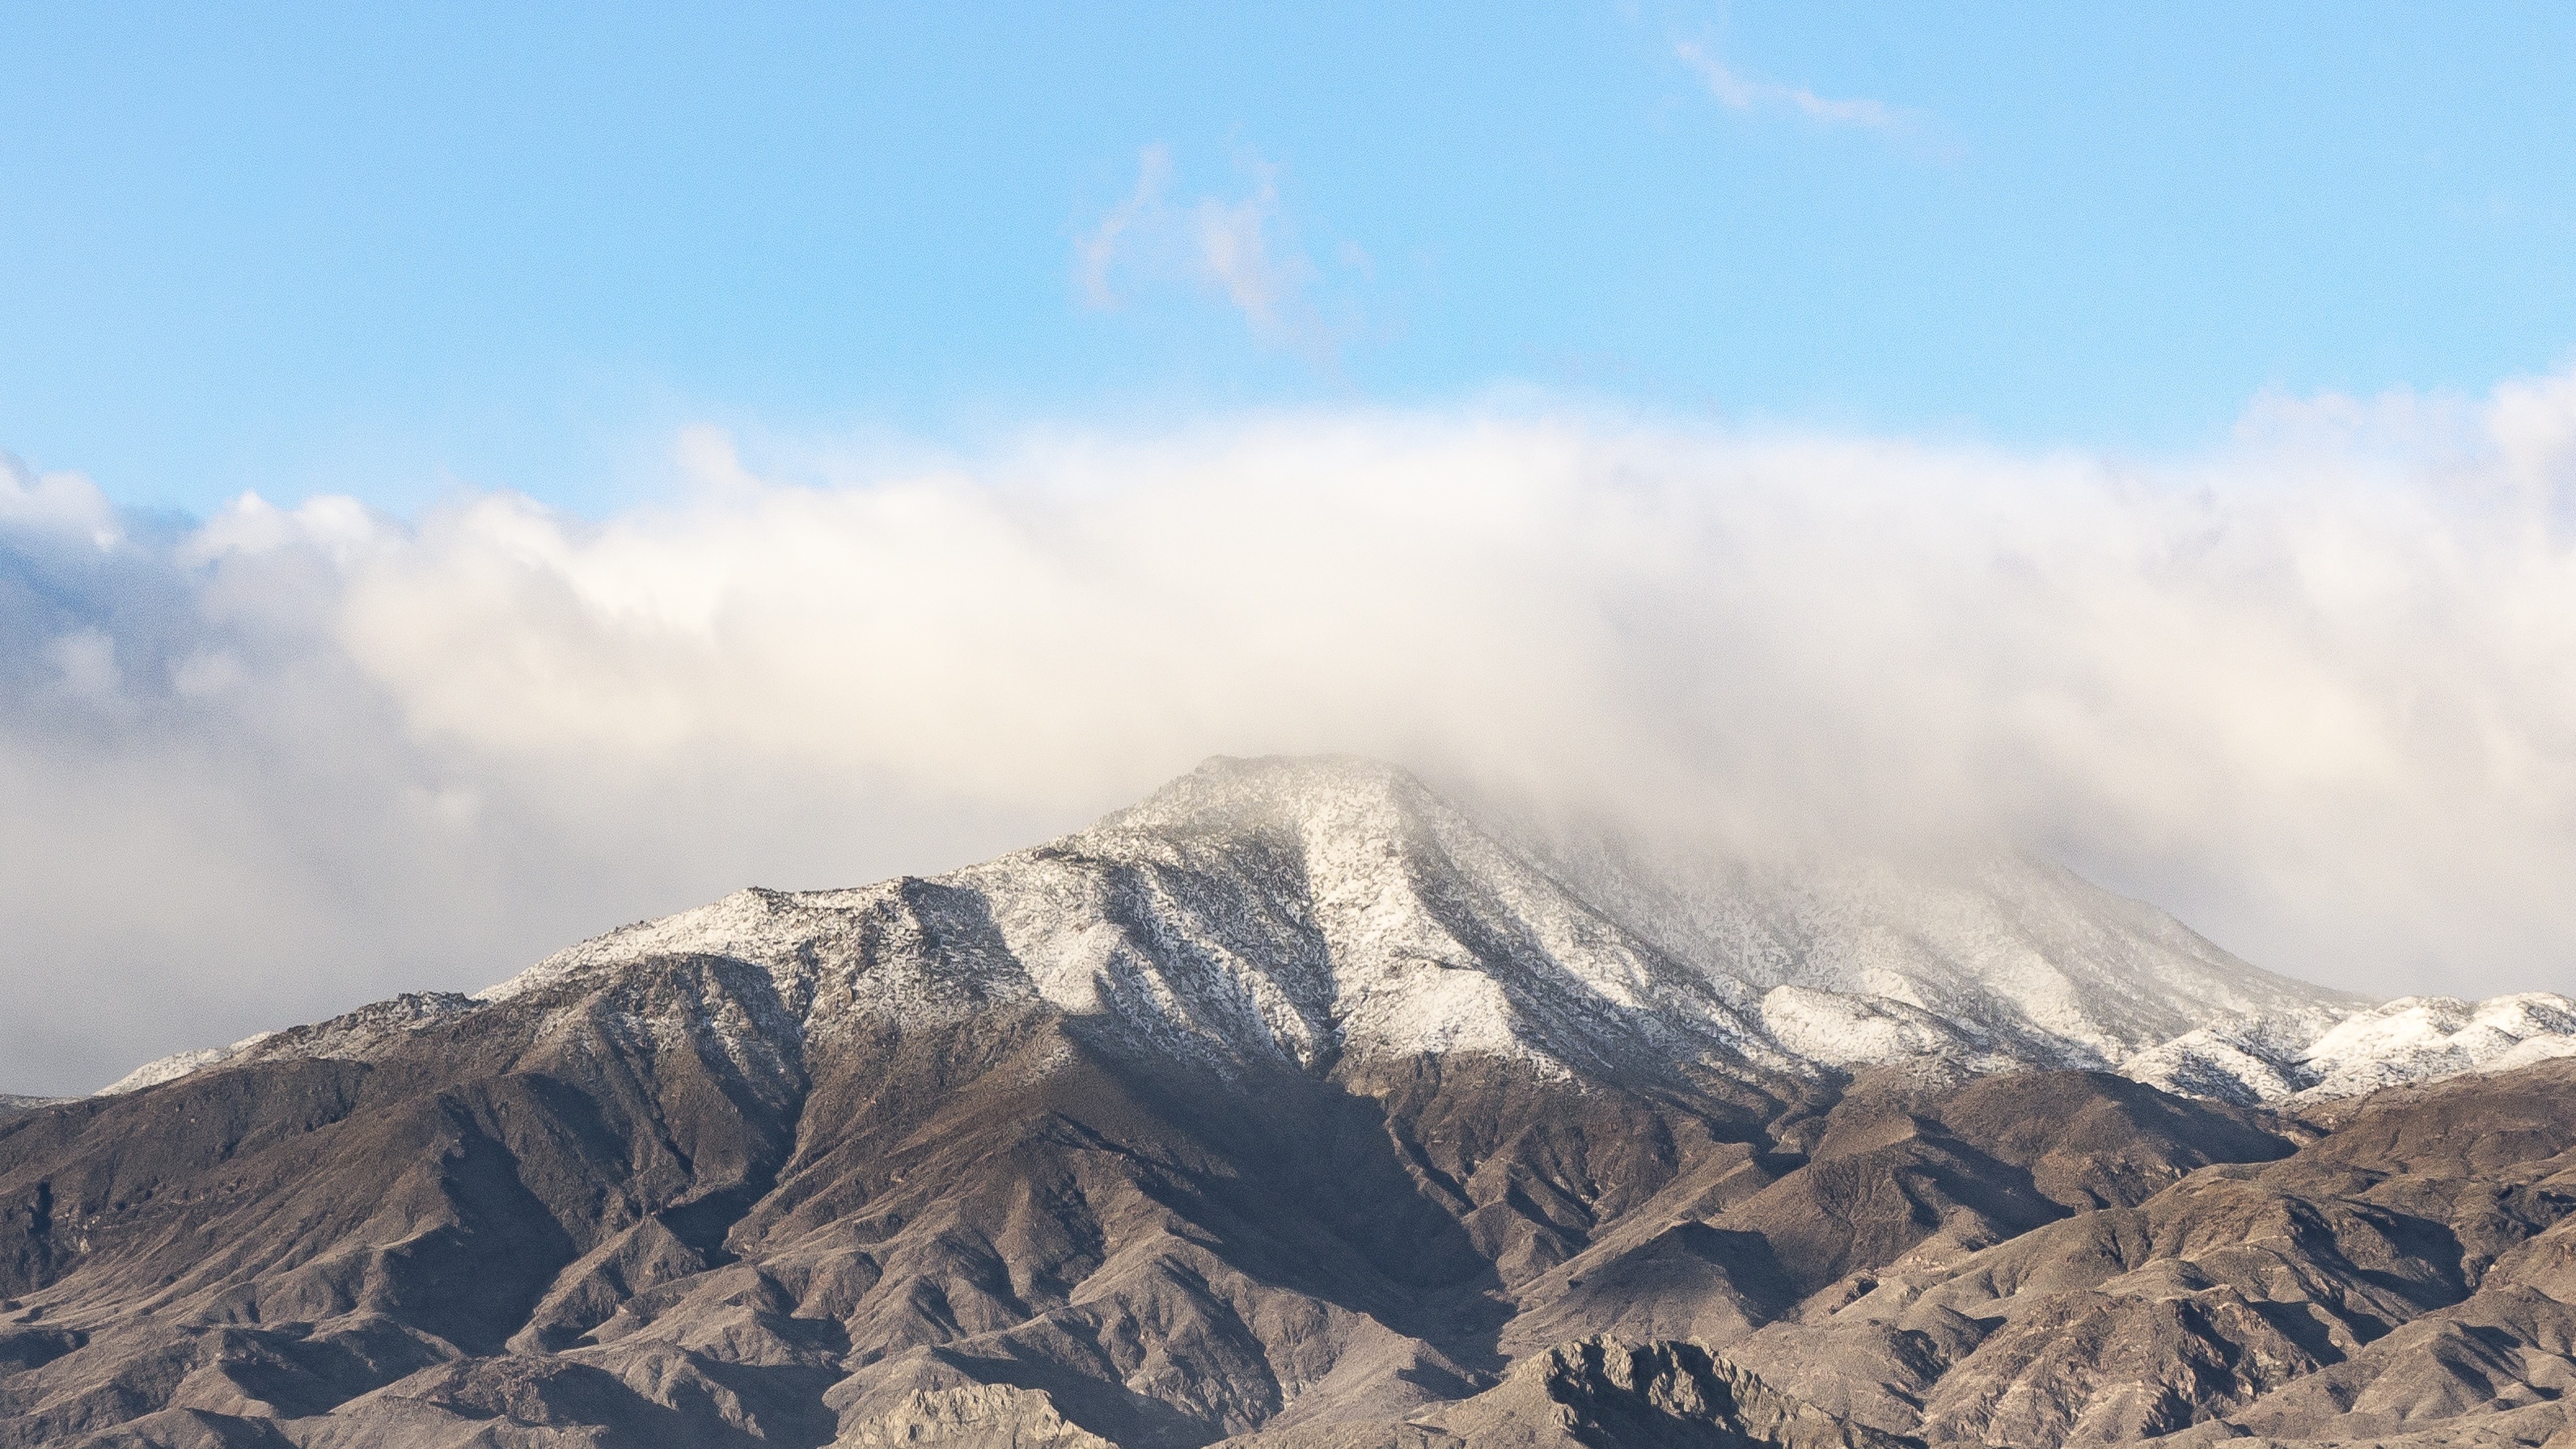
landscape, nature, mountain, snow, winter, cloud, sky, hiking, mountain range, range, high, scenic, scenery, weather, blue, rocky, ridge, summit, snow mountain, outdoors, clouds, alps, plateau, top, rocky mountains, landform, geographical feature, atmospheric phenomenon, mountainous landforms